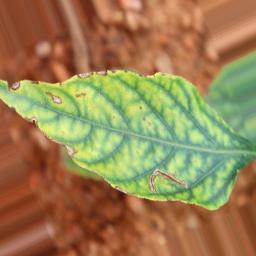
Label: nutritional